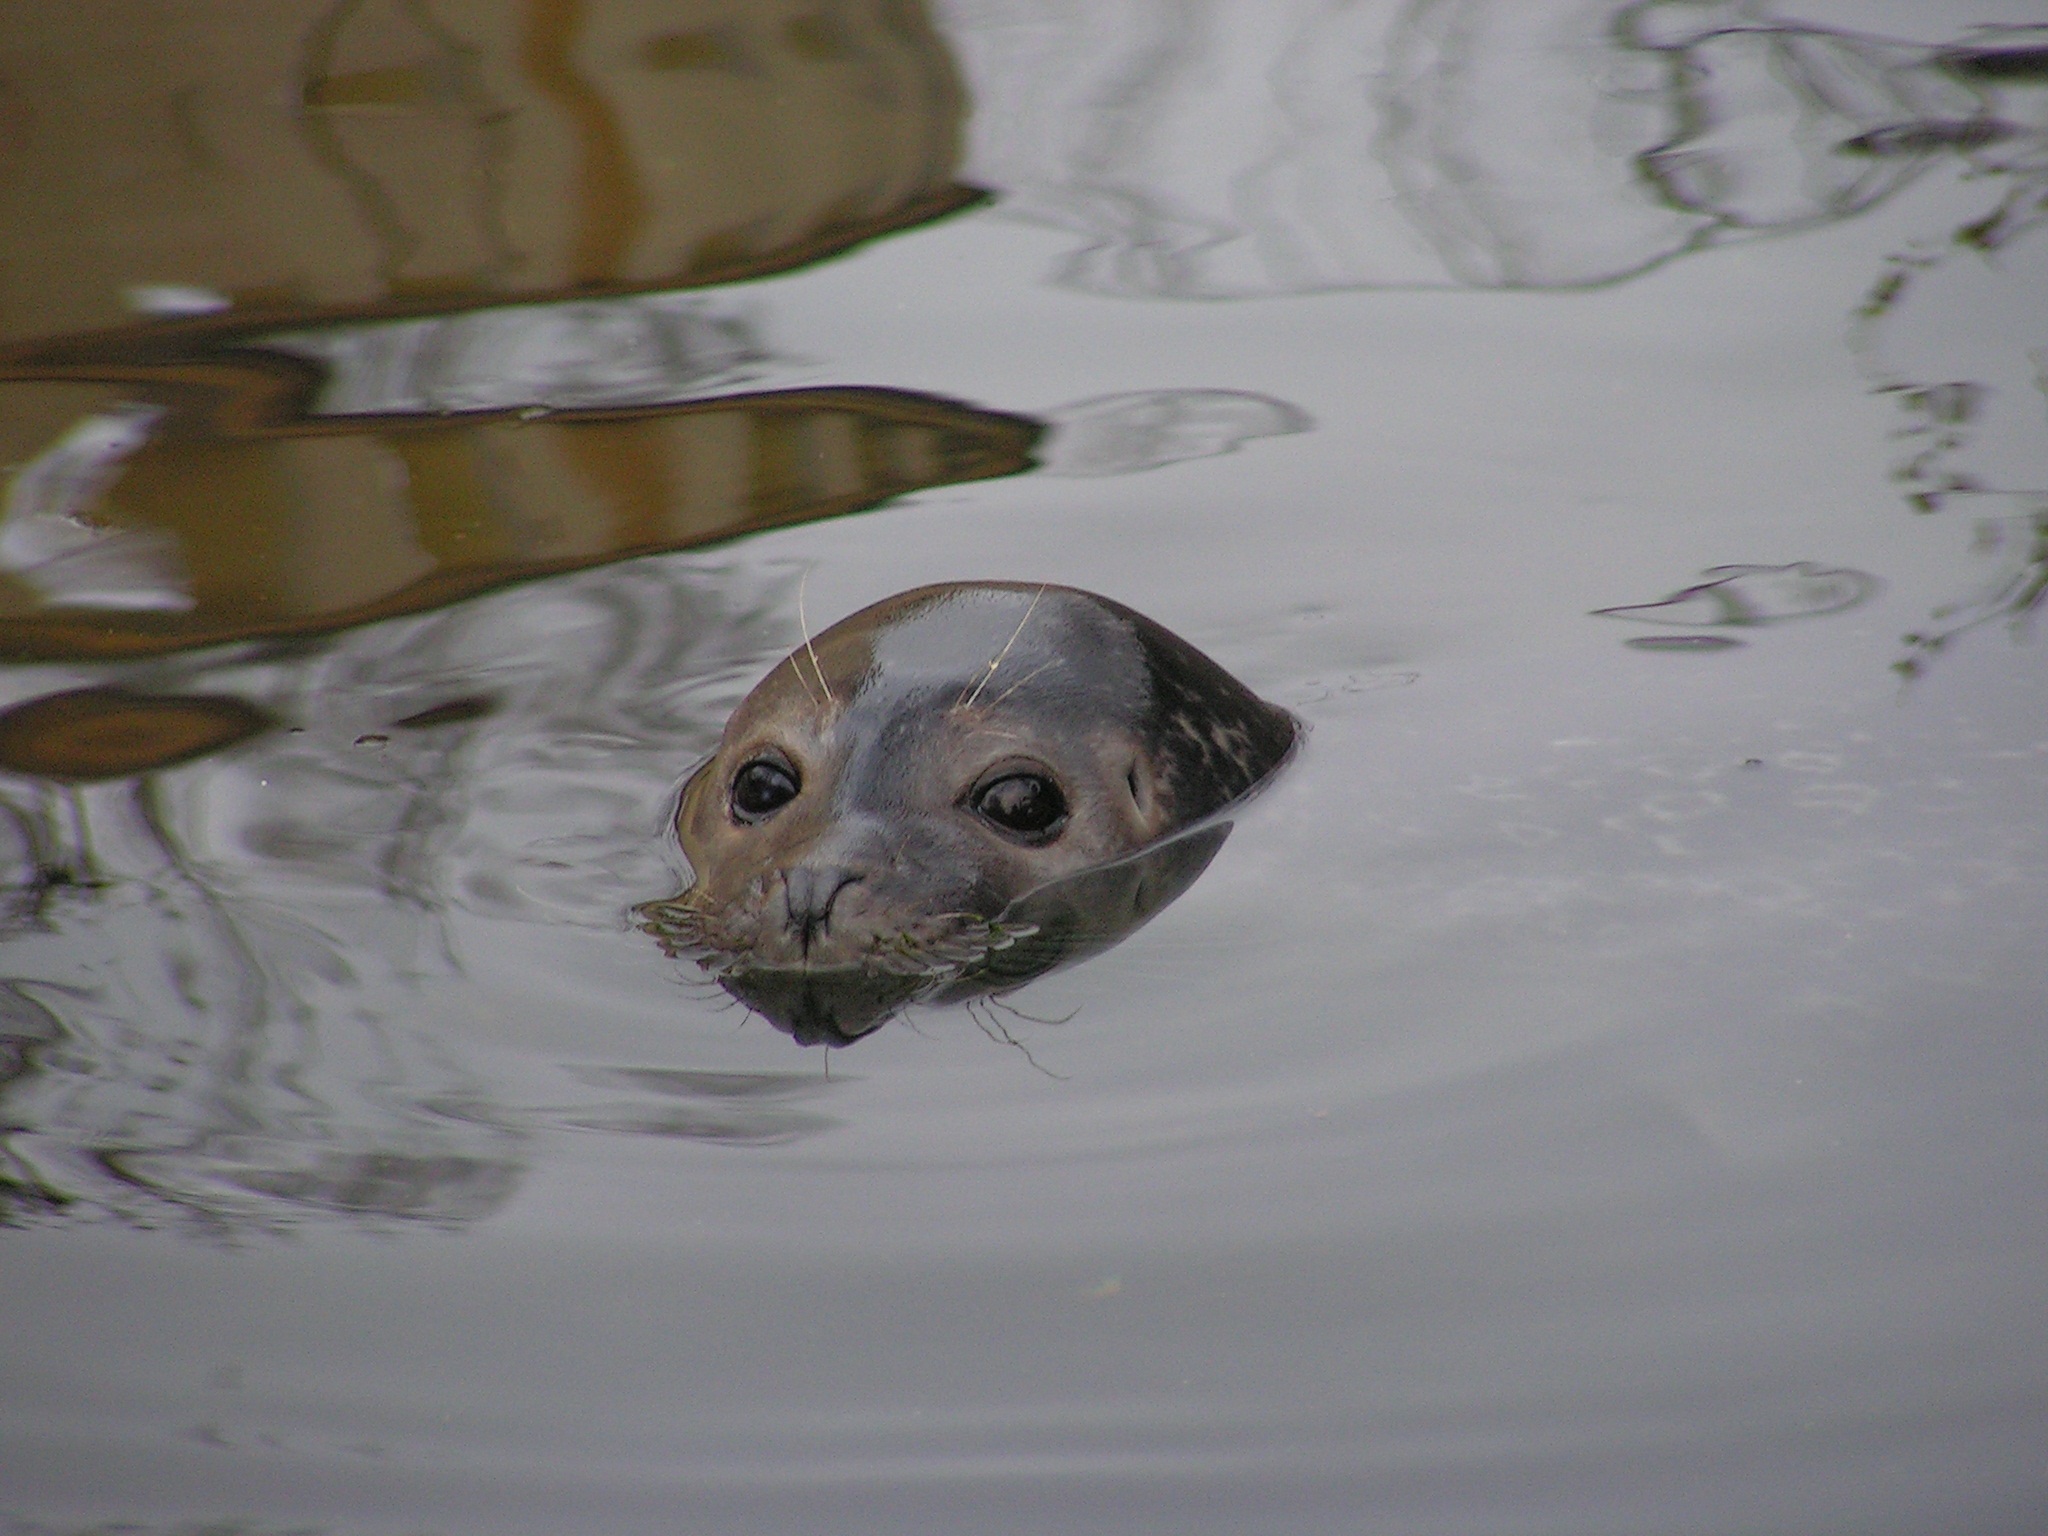
water, mammal, seal, fauna, surface, eye, head, seals, vertebrate, detail, harbor seal, marine mammal